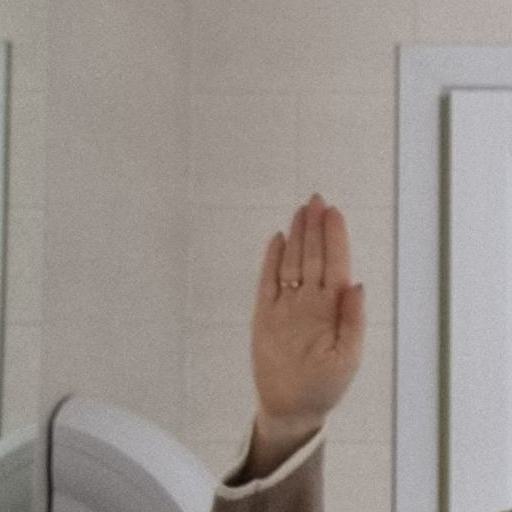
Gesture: stop